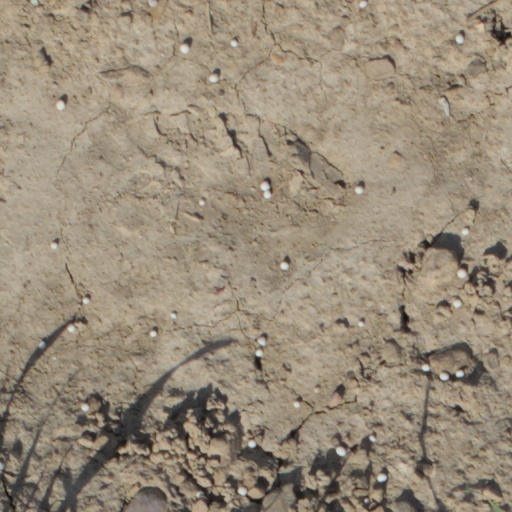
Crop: wheat